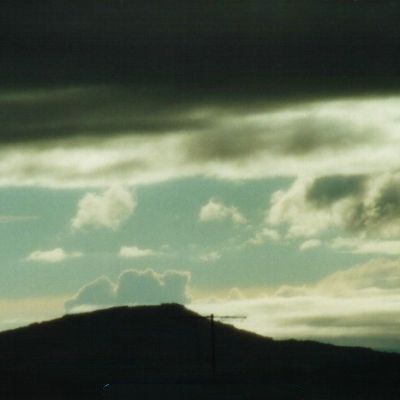
Cloud type: Stratocumulus (Sc)